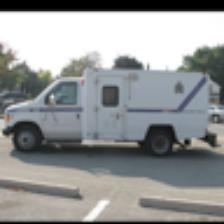
Label: NonHuman